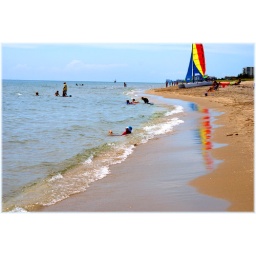
Loved the reflection of the boat sail in the wet sand.